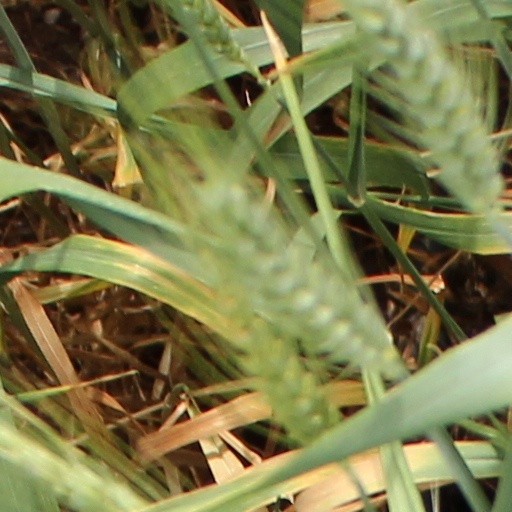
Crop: wheat